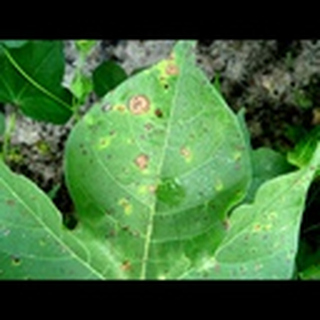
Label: cotton_target_spot